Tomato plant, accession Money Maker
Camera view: tilt-top (135 deg); turntable rotation: 150 degrees
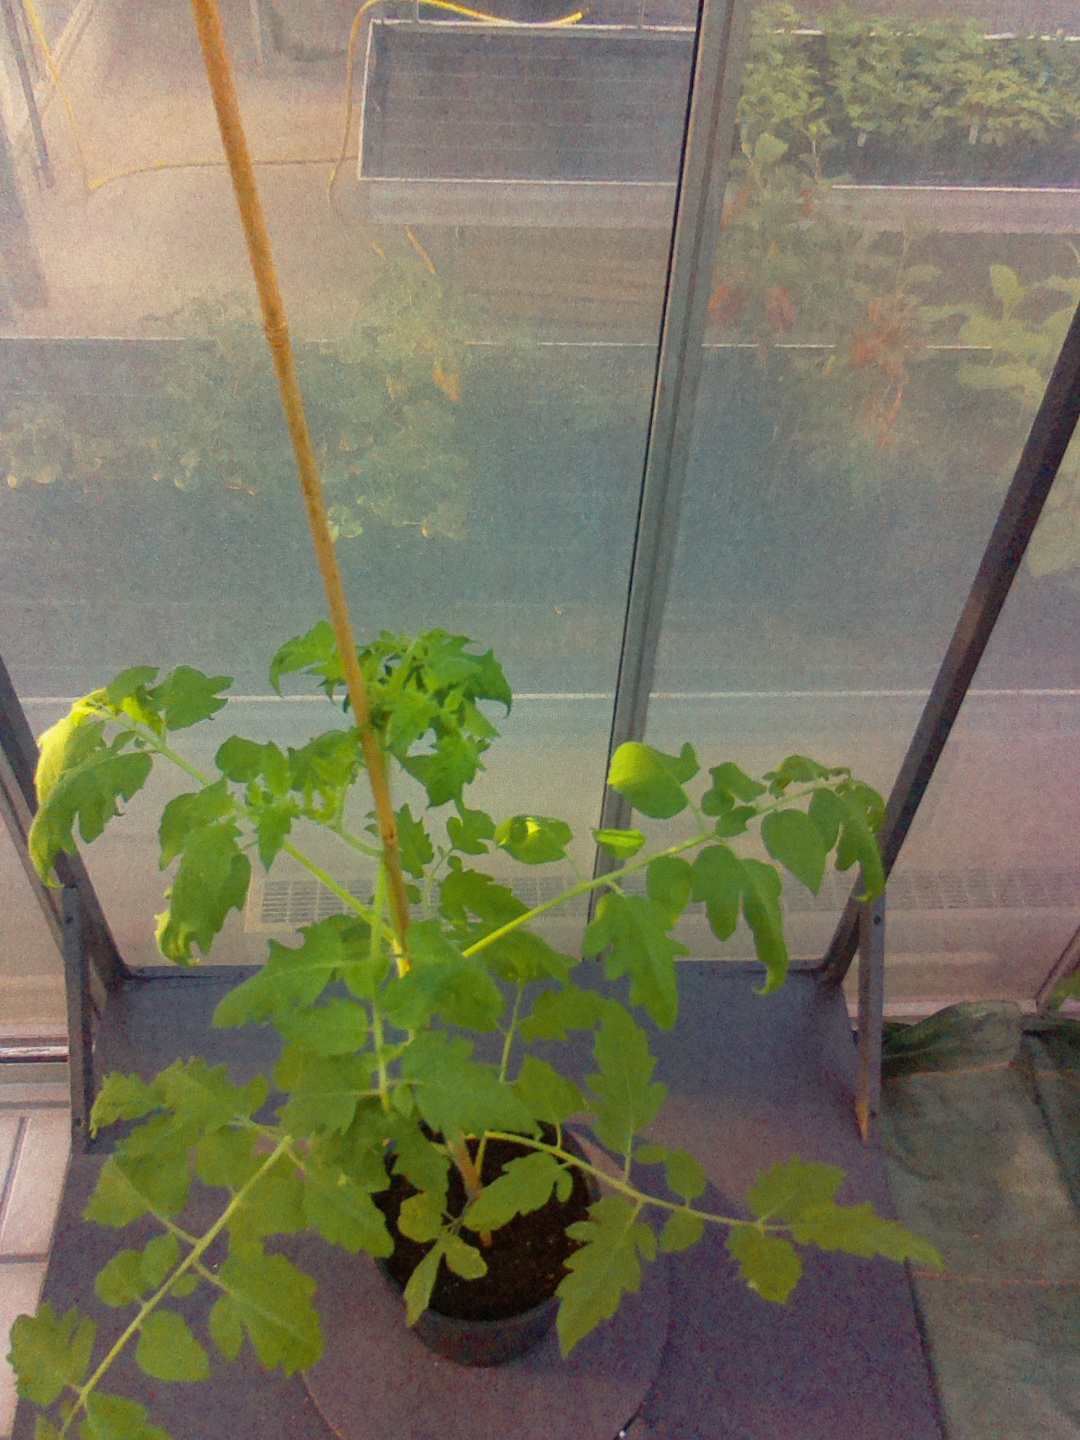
BBCH growth stage 17: 14 of true leaves visible